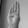
ASL letter: B